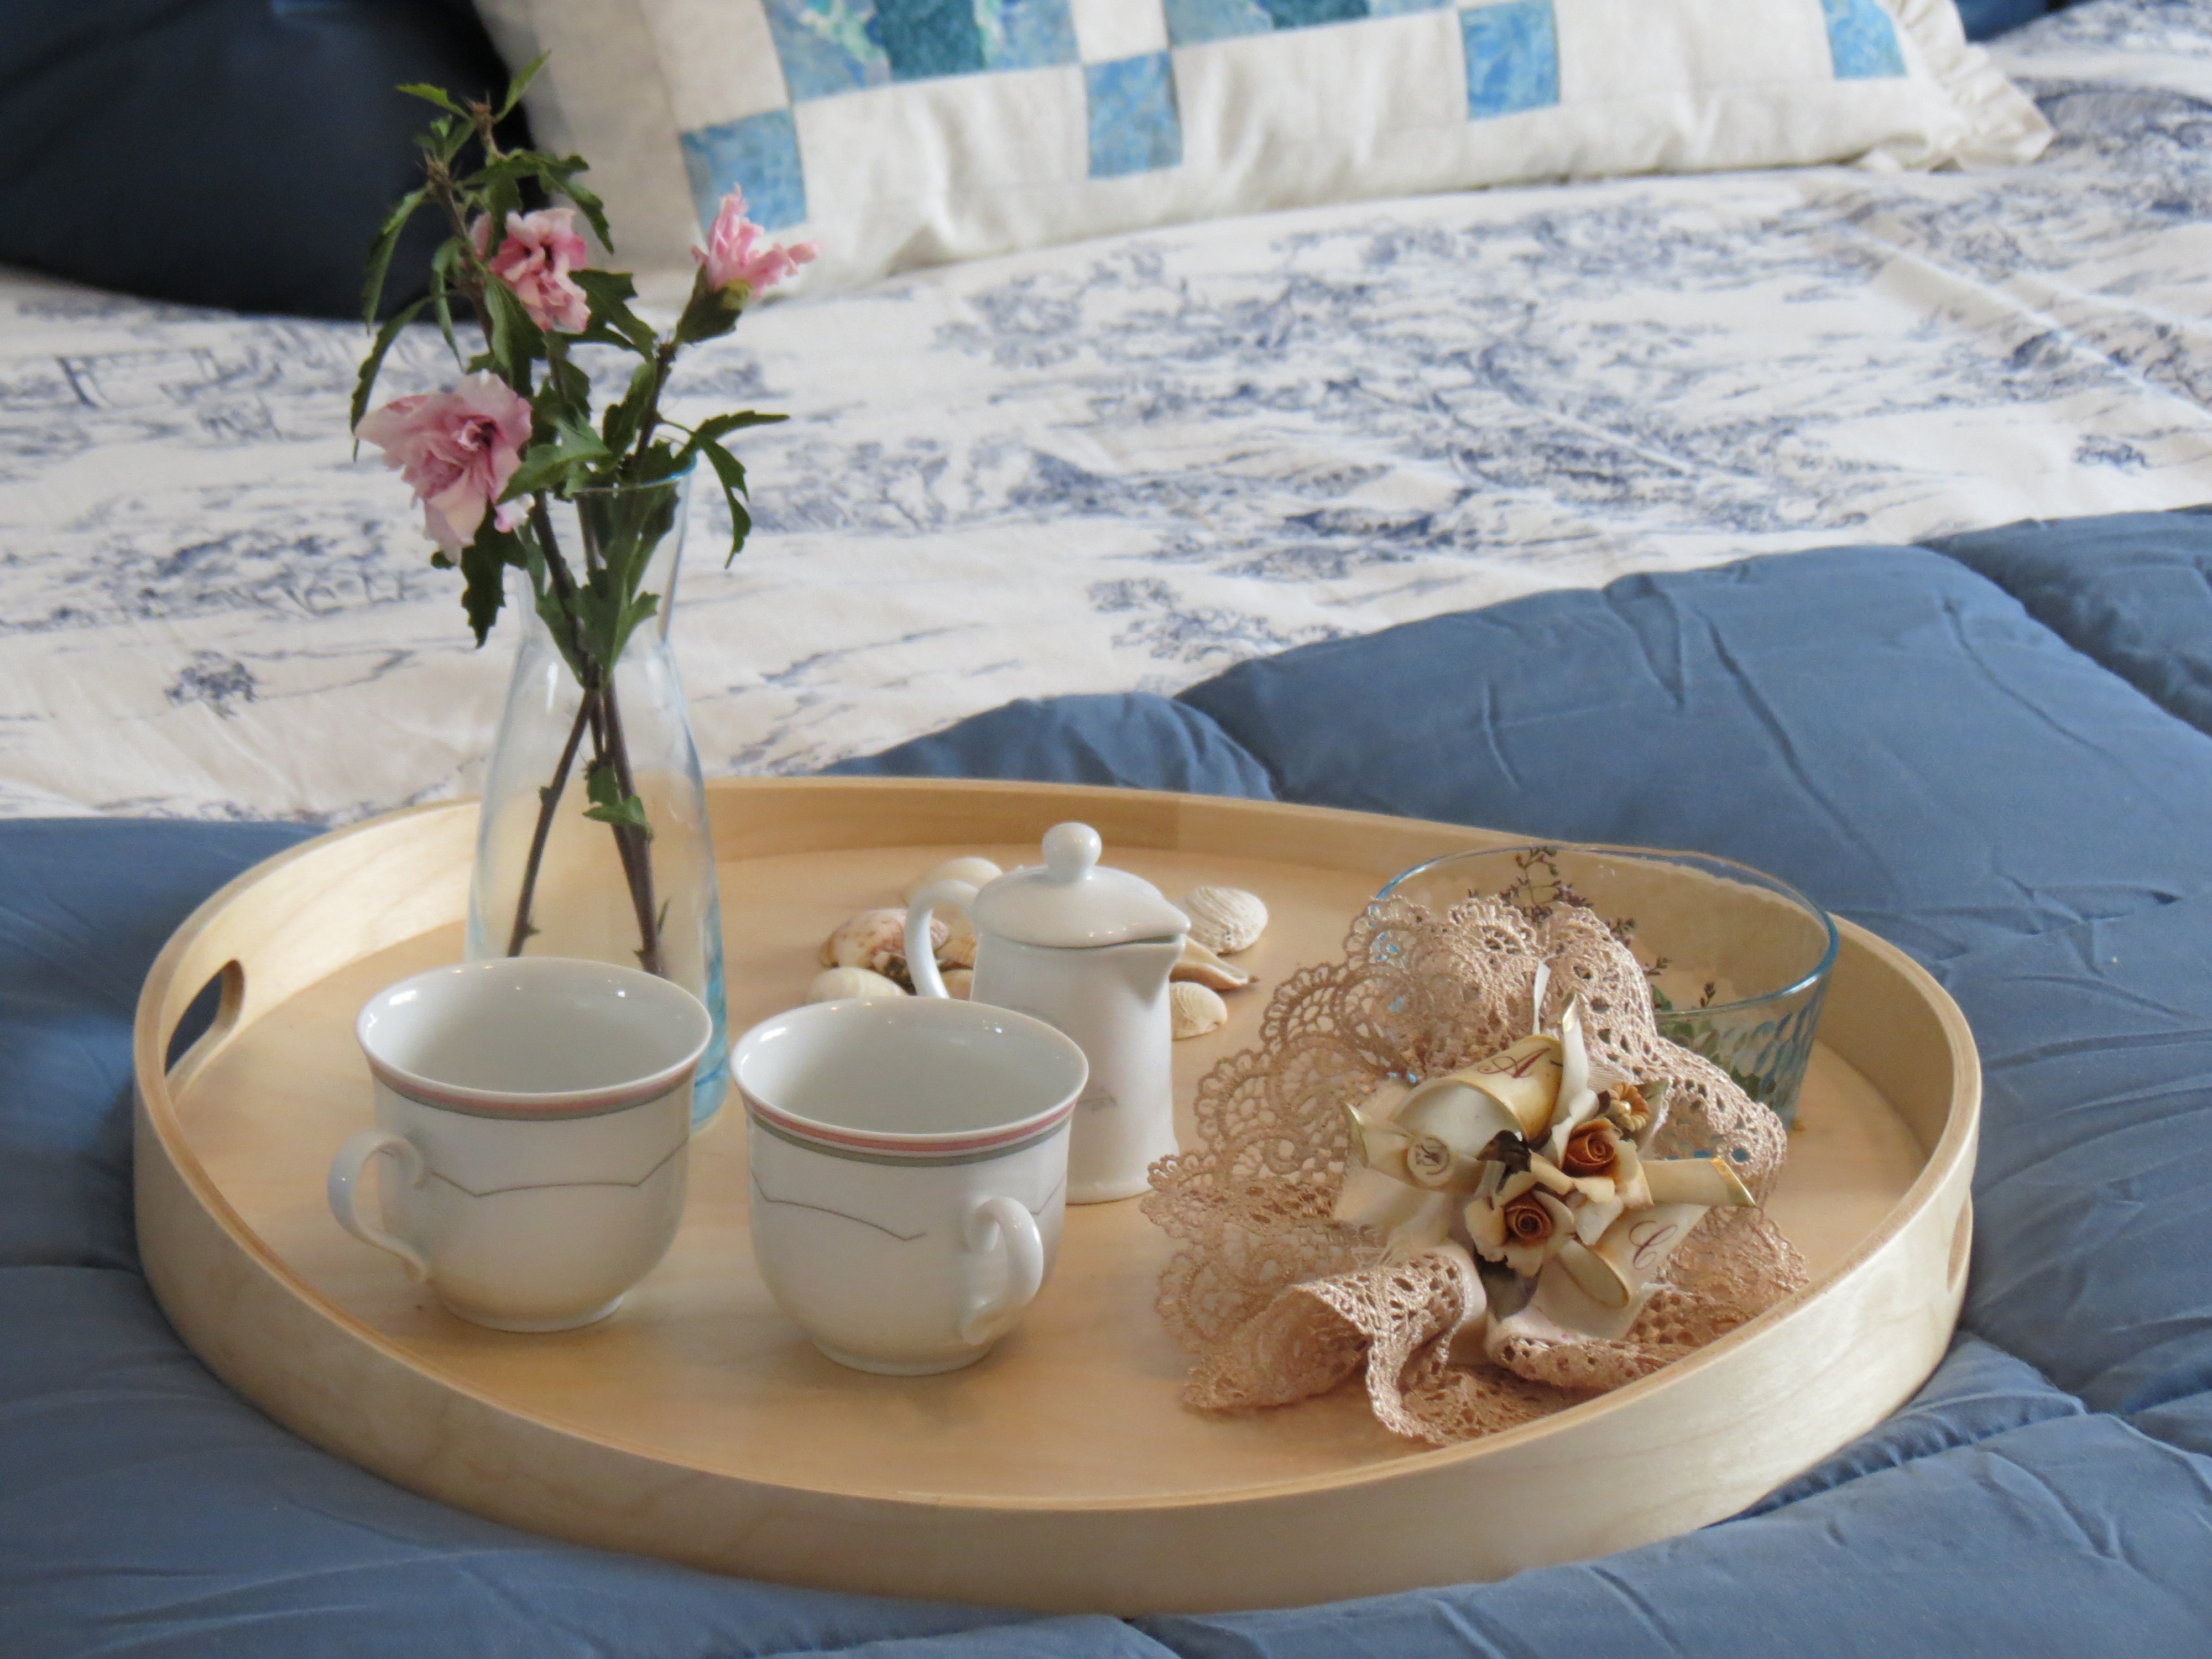
table, read, flower, gift, vase, decoration, meal, ceramic, breakfast, decor, material, ornament, flowers, art, background, rosa, porcelain, baskets